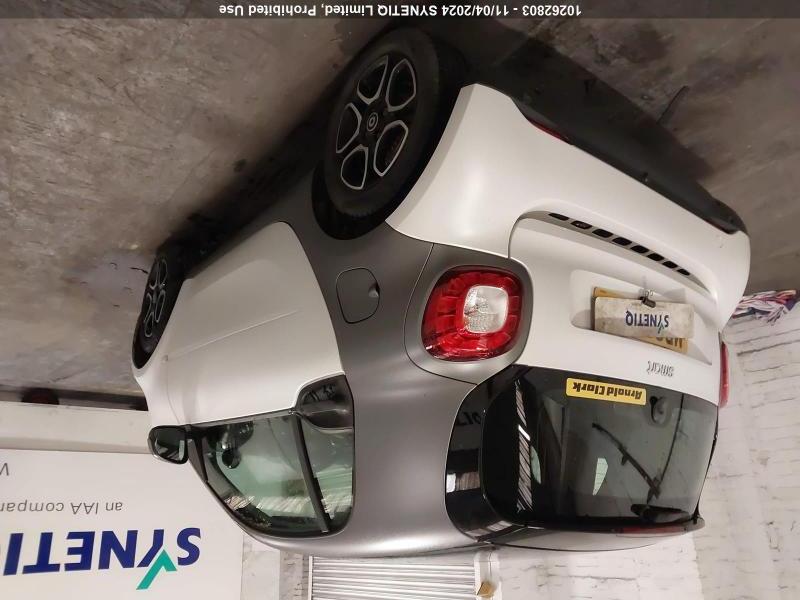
Aucun dommage détecté.
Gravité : aucun